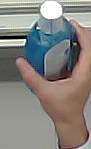
Product: sensodyne_mouthwash